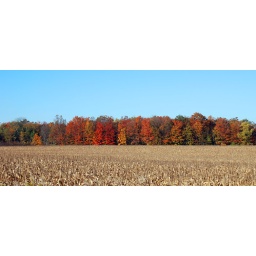
A small group of trees out in a farmer's field had some nice colours